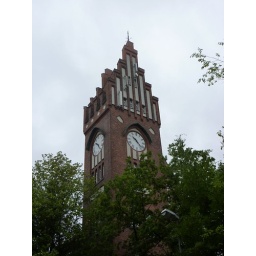
old (former) gas plant in Bremen, Germany, really nice tower with still working clock..